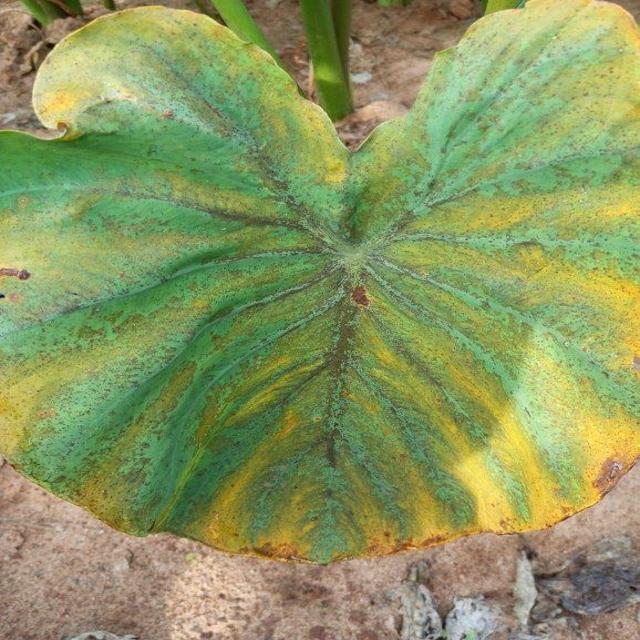
Label: Mid_Blight